International Socialist Congress, Stuttgart 1907

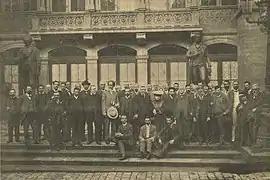
Delegates to the 1907 International Socialist Congress in Stuttgart, Germany

The 1907 Congress of the Second International was convened on Sunday, 18 August 1907 at the Liederhalle of Stuttgart, Germany. There were a total of 886 delegates in attendance, representing the socialist parties of more than 25 nations, making it the largest such gathering in the history of the international socialist movement. The Congress was the seventh international conclave held by the Second International and the first since the Amsterdam Congress, which met three years earlier.